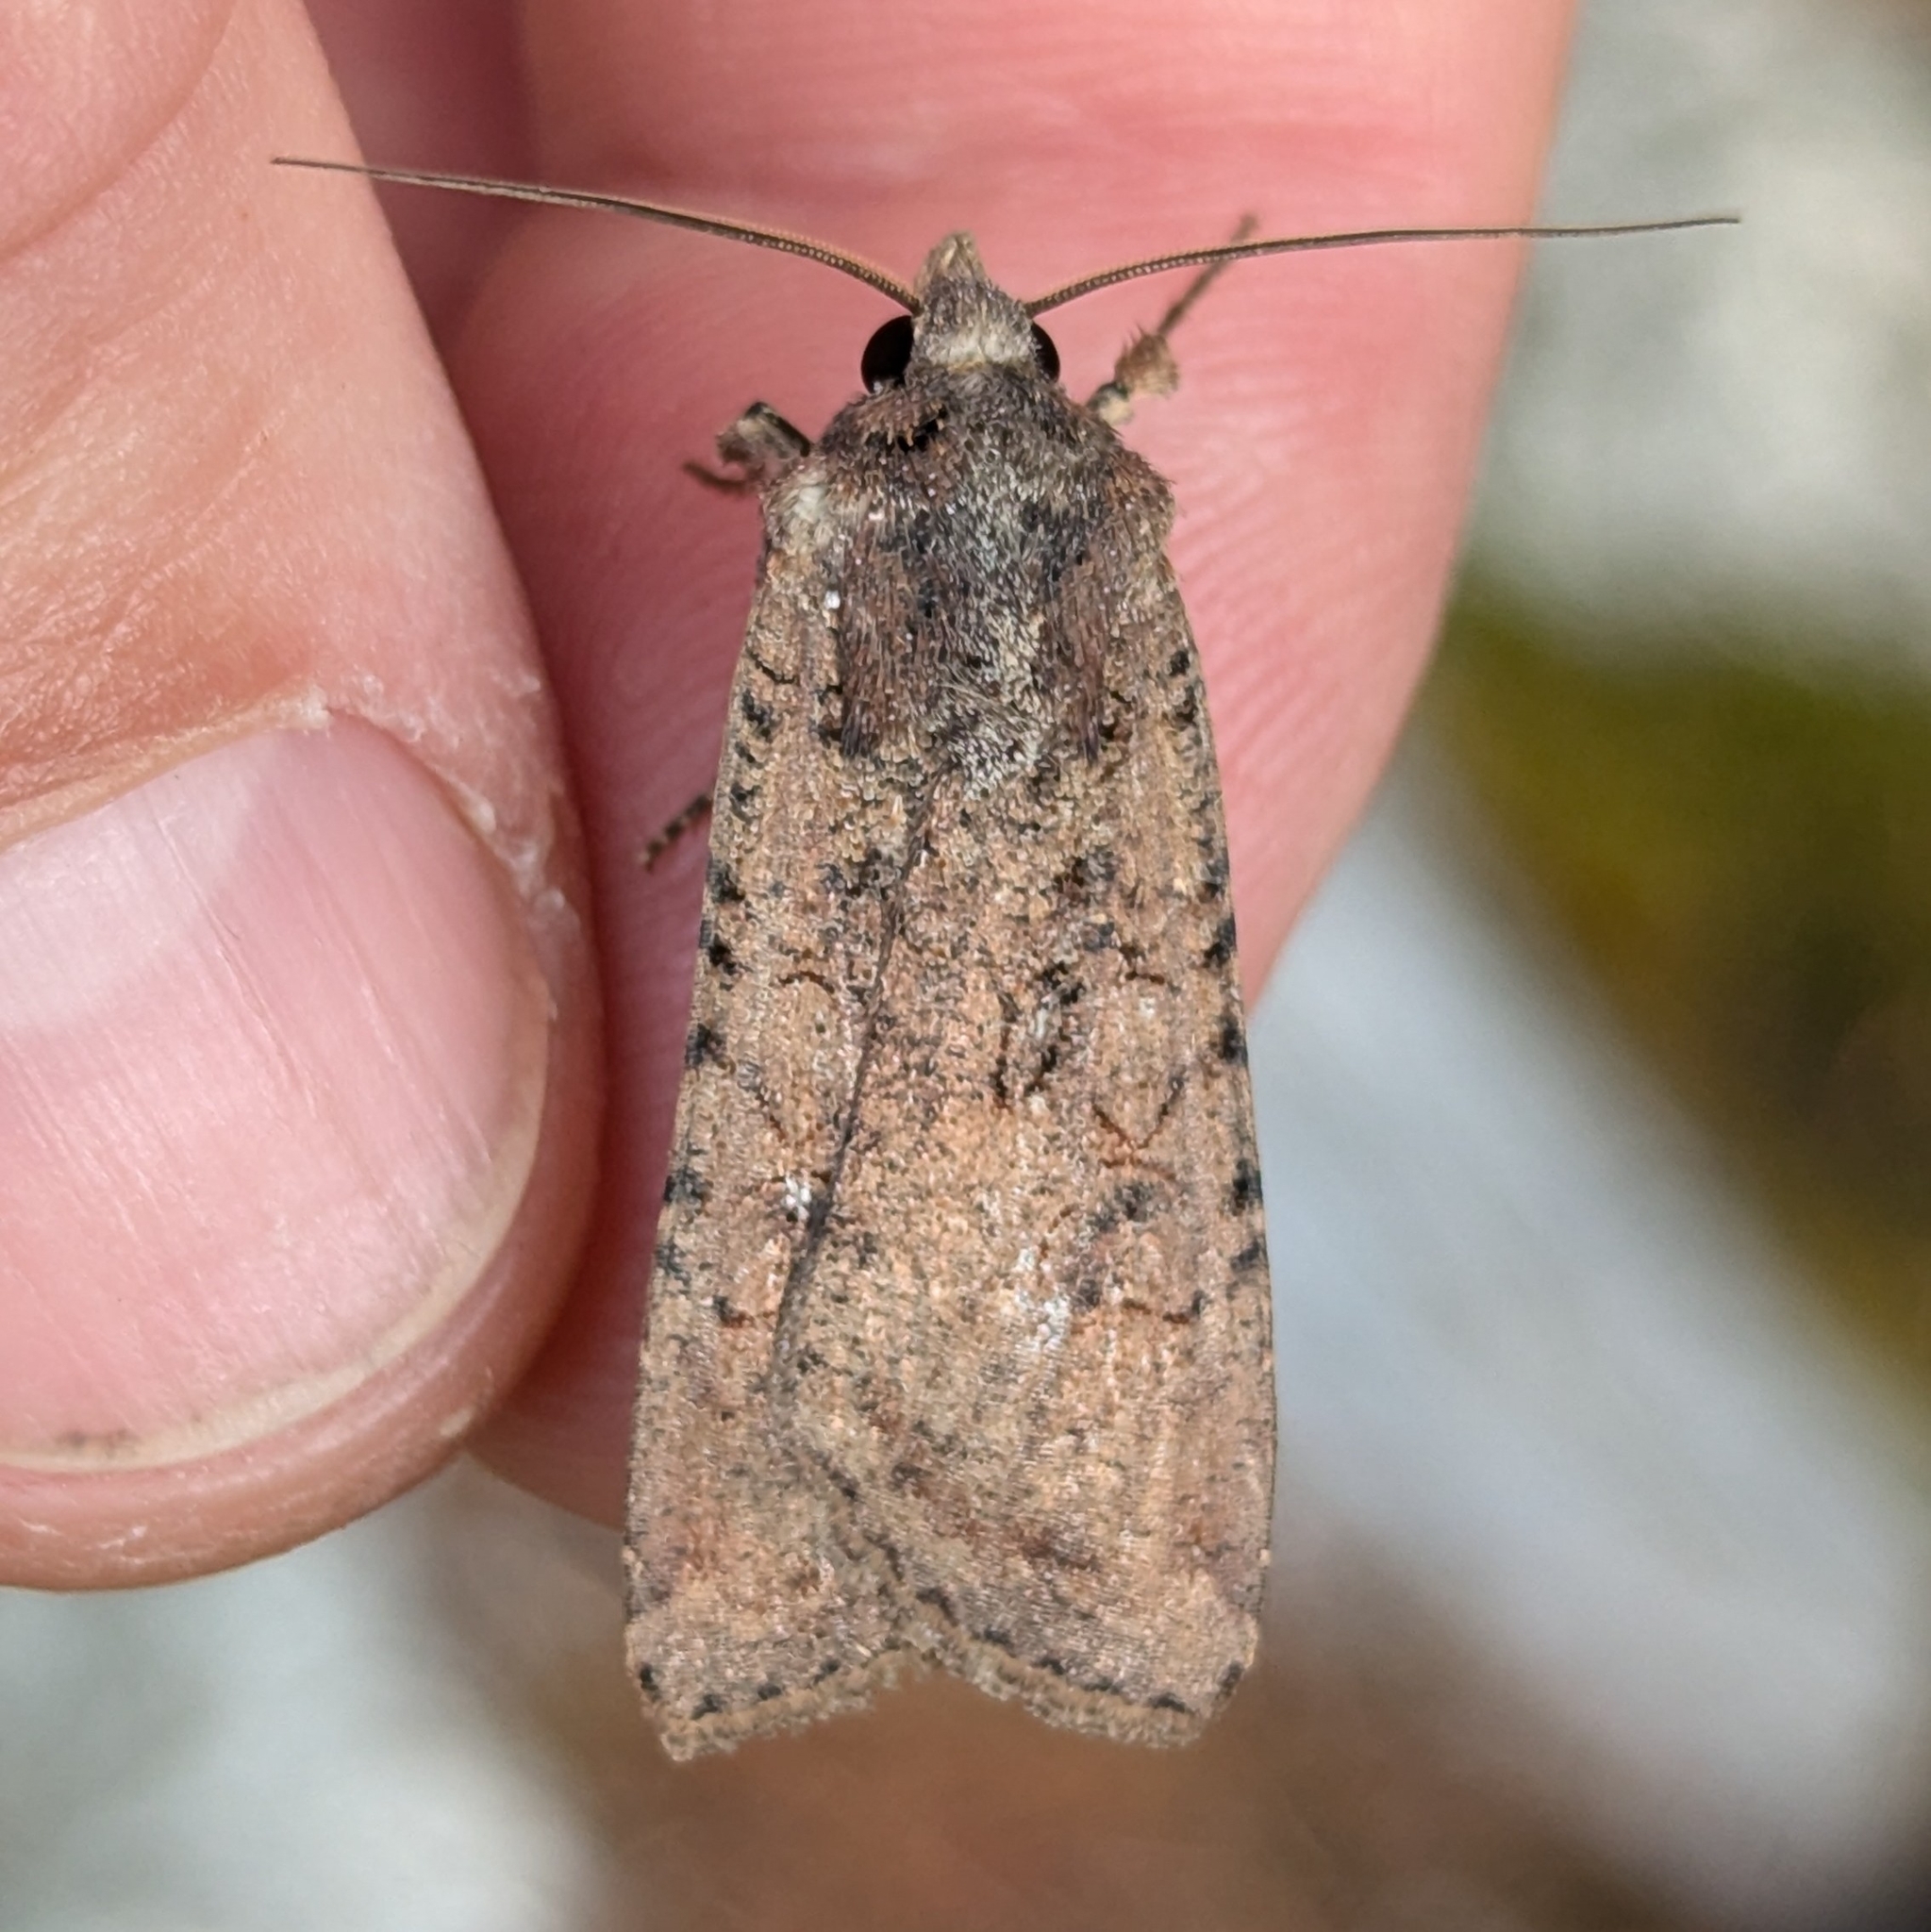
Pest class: cutworms